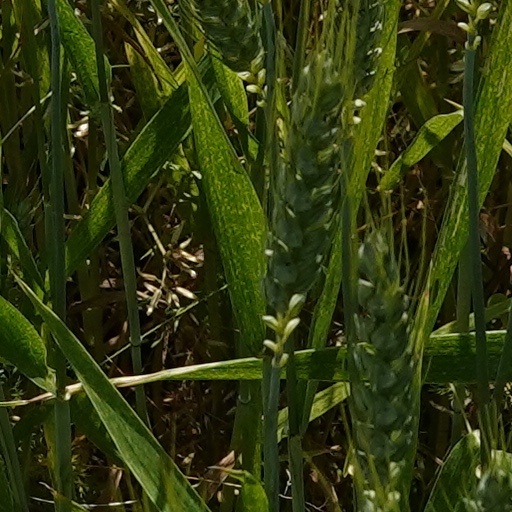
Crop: wheat